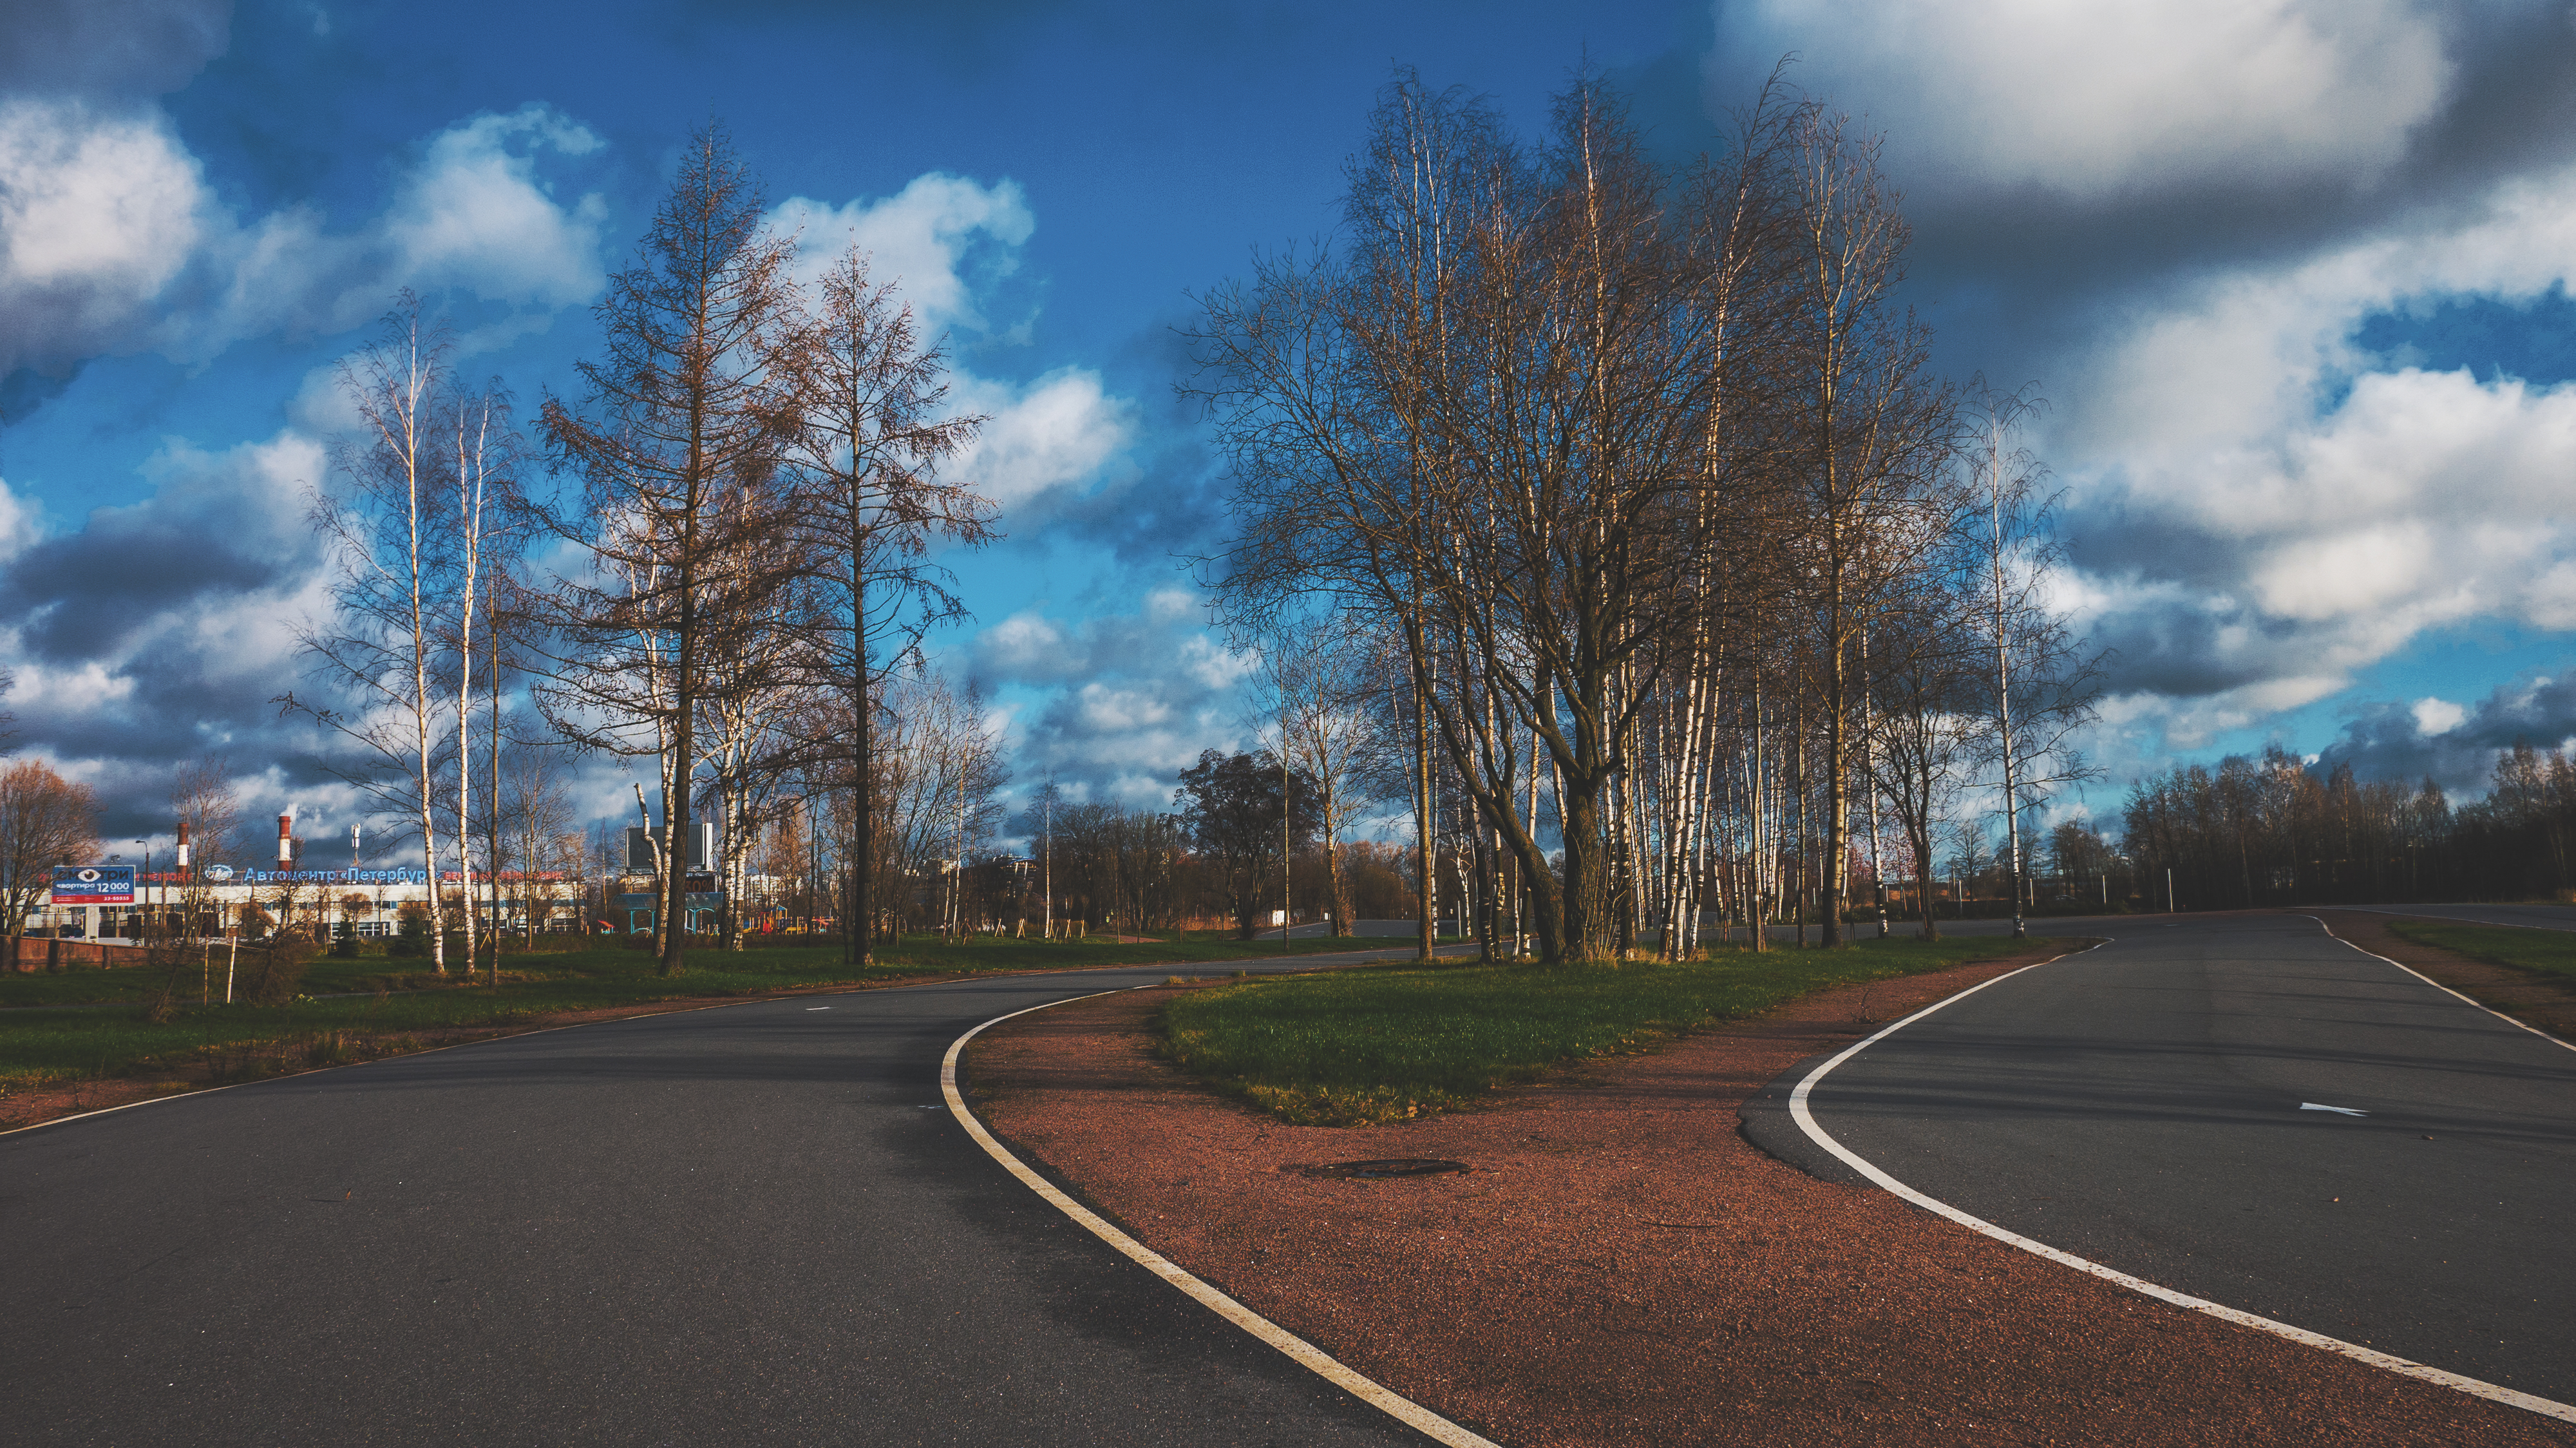
images, cloud, sky, plant, natural landscape, tree, road surface, asphalt, branch, sunlight, thoroughfare, grass, tar, horizon, landscape, plain, road, city, dusk, cumulus, grassland, evening, wilderness, meteorological phenomenon, lane, street, darkness, winter, field, forest, night, highway, freeway, shadow, hill, soil, autumn, path, street light, suburb, shoulder, panorama, public utility, trail, road trip